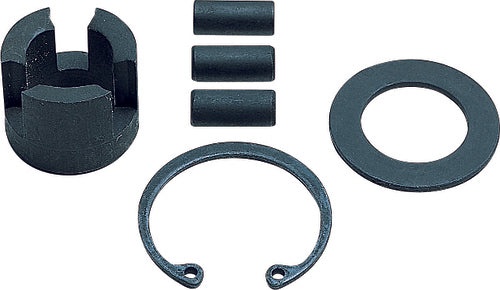
Renewal Kit for 162E-5/16 Stud Setter
Renewal Kit for 162E-5/16 Stud Setter
Brand: Ko-ken Canada
Category: Hardware > Tool Accessories > Driver Accessories